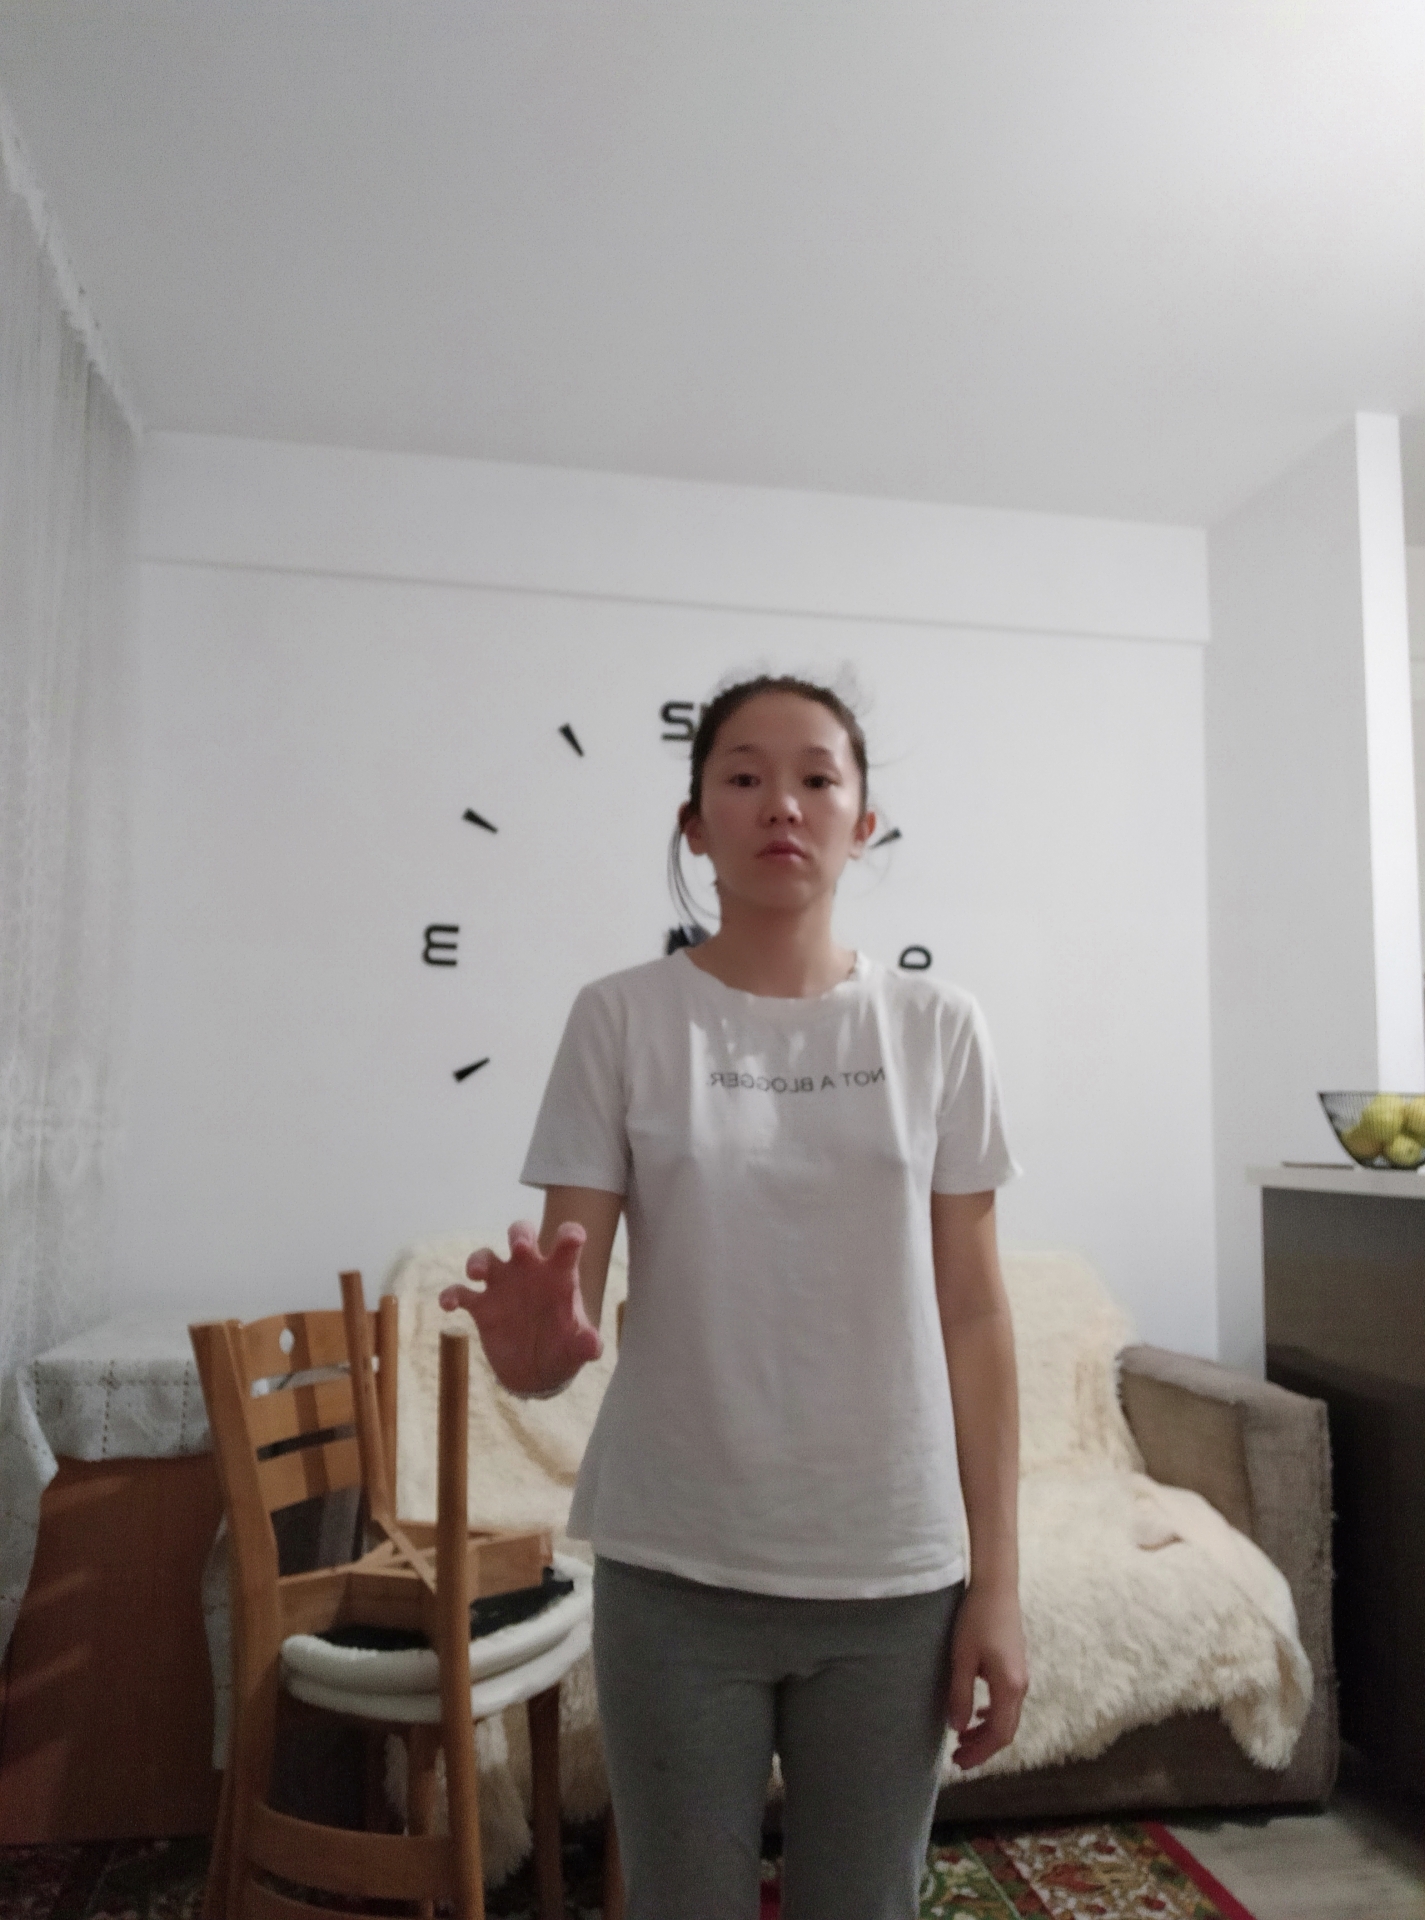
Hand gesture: grabbing